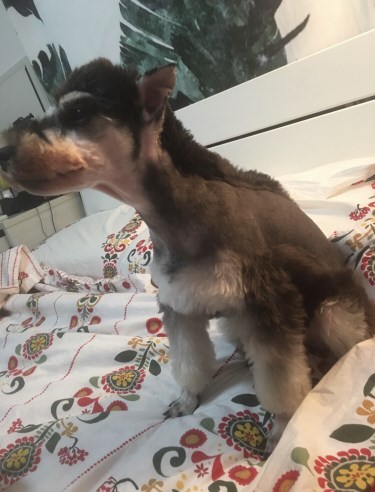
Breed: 2342-n000102-miniature_schnauzer